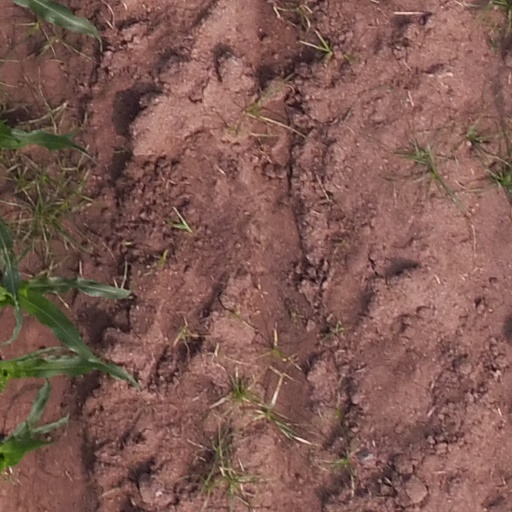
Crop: maize; corn